KTM Class 93

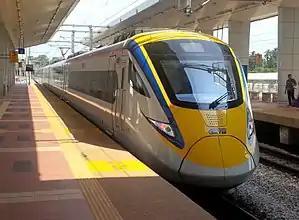
ETS 203 KTM Class 93 at Pulau Sebang/Tampin Station.

The Class 93 is a type of electric multiple unit used by Keretapi Tanah Melayu for its intercity Electric Train Service (ETS). A total of 10 sets in 6-car formations have been built and delivered by CRRC Zhuzhou (initially CSR Zhuzhou) of China, with 9 additional sets ordered in 2019 with delivery finished in 2020 (these 9 sets has been branded as ETS2 or 93/2). As per the technology exchange agreement, part of the consignment will be partially assembled in Batu Gajah, Malaysia.